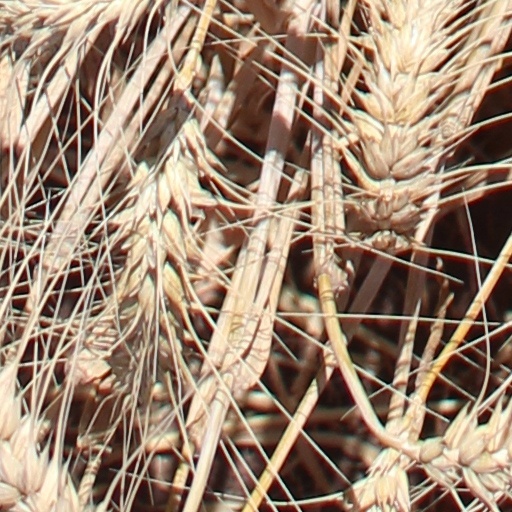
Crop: wheat